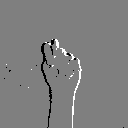
ASL letter: t